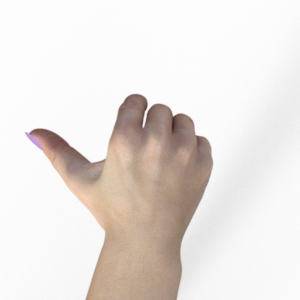
Label: rock